Expatriate (band)

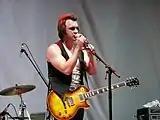
Ben King

The ARIA Music Awards is an annual awards ceremony that recognises excellence, innovation, and achievement across all genres of Australian music. They commenced in 1987.